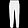
Label: Trouser